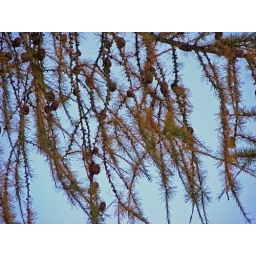
Needles and cones against a blue sky